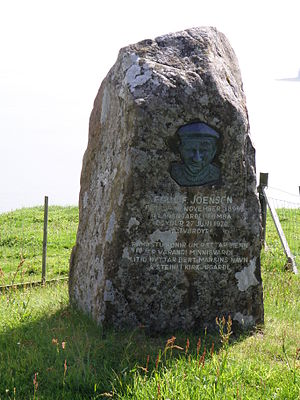
Poul F. Joensen
Mindessten i Froðba til minde om Poul F. Joensen. Rejst i 2007, den står tæt ved hans hjem i Froðba.
Poul Frederik Joensen var en færøsk digter, der var særlig kendt for sine satiriske digte, kærlighedsdigte, fortællinger og sange. Han har også oversat digte af udenlandske poeter, som han så som sine åndsfæller. Bl.a. har han oversat flere digte af Heinrich Heine og af Robert Burns. Hans første digtsamling Gaman og álvara fra 1924 var Færøernes anden digtsamling på færøsk sprog, det var Felagið Varðin med Richard Long som udgav hans digtsamling. Færøernes første digsamling på færøsk var Janus Djurhuus's Yrkingar fra 1914.